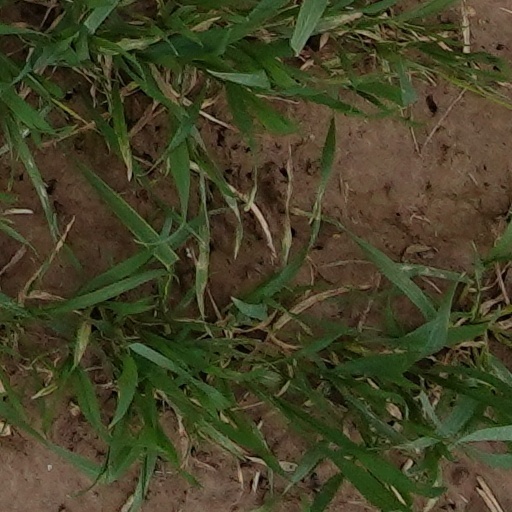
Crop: wheat